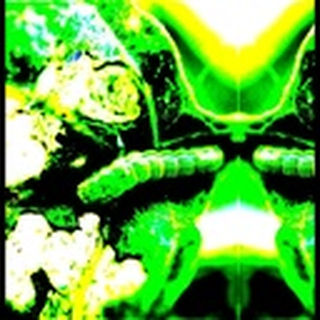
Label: cotton_army_worm